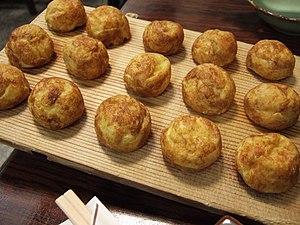
Akashi est une ville située dans la préfecture de Hyōgo, au Japon.